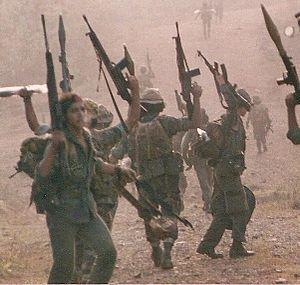
Les Contras, appelés aussi « Résistance nationale », étaient des groupes armés en guerre contre le gouvernement sandiniste au Nicaragua. Le soutien que donnait les États-Unis à ces groupes sera fortement médiatisé par le scandale de l'affaire Iran-Contra.